Keisei AE series (2009)

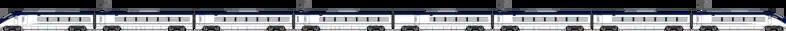
Diagram

All cars are monoclass, with 2+2 abreast rotating/reclining seating. Car 4 has a drink vending machine. Car 5 is equipped with a universal access toilet and also a wheelchair space.